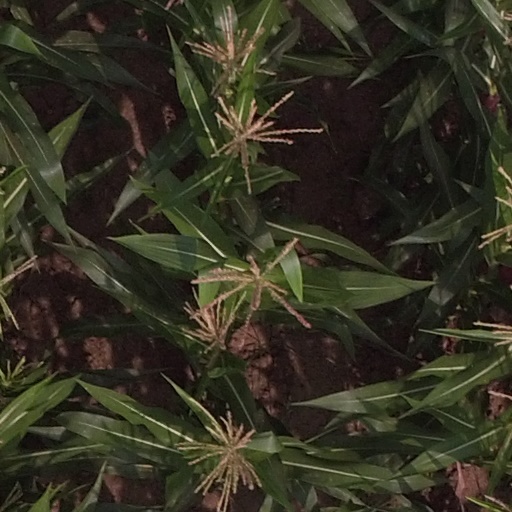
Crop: maize; corn